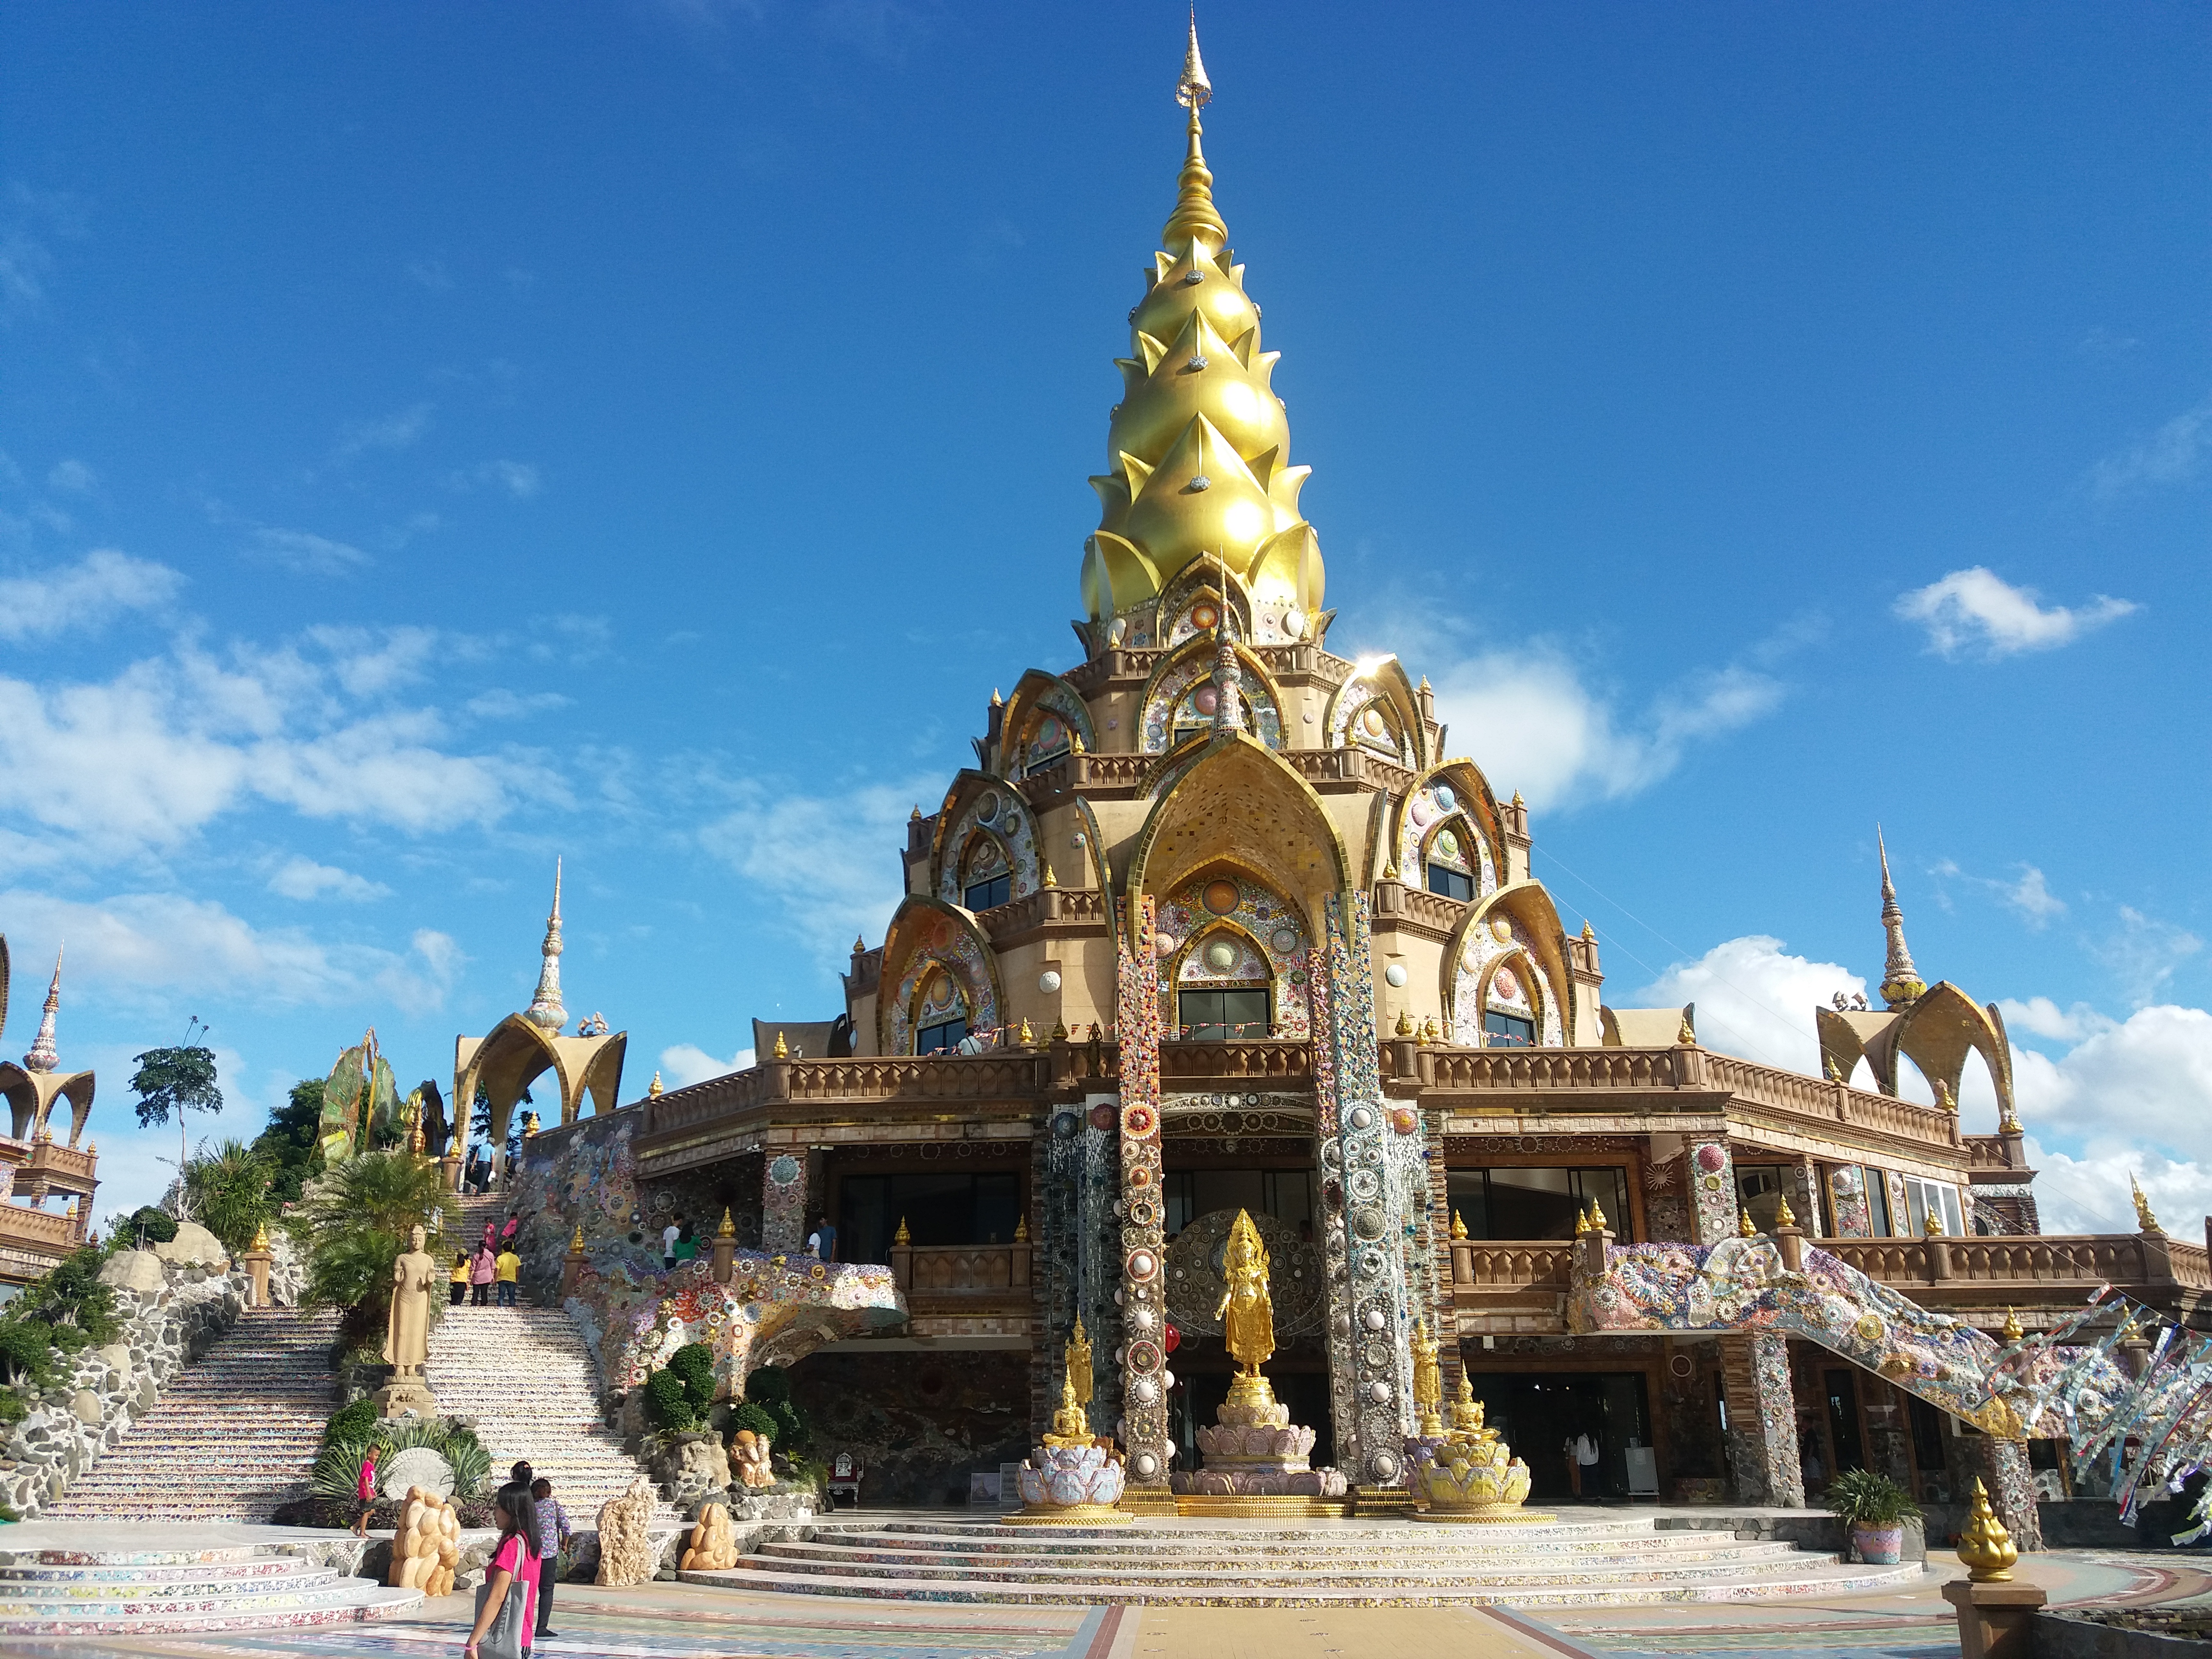
sky, landmark, temple, place of worship, architecture, building, hindu temple, historic site, wat, shrine, tourism, spire, pagoda, facade, tourist attraction, tower, leisure, tradition, monastery, stupa, world, pilgrimage